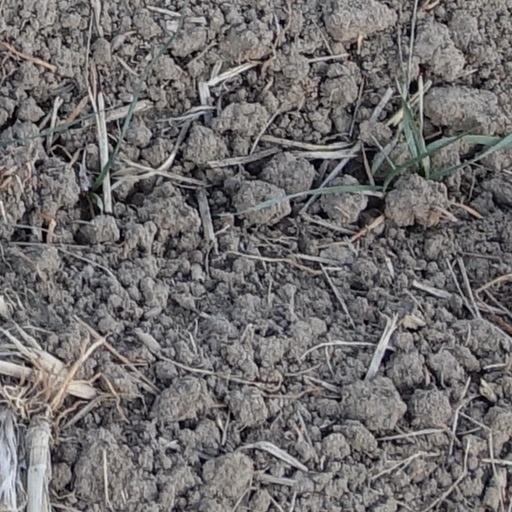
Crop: wheat